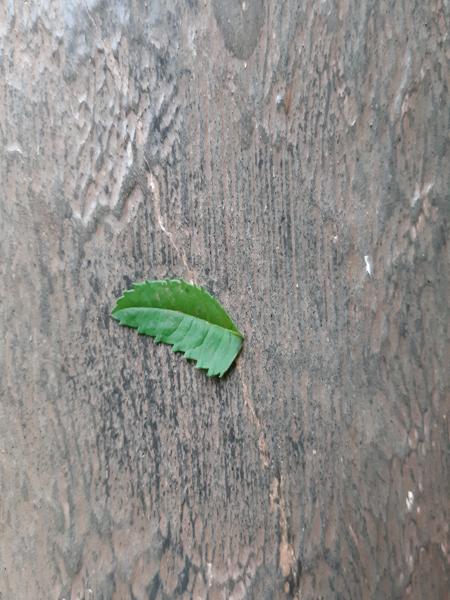
Plant: Marigold